Question: Please indicate a possible affordance area of the bench that can be used for sitting on
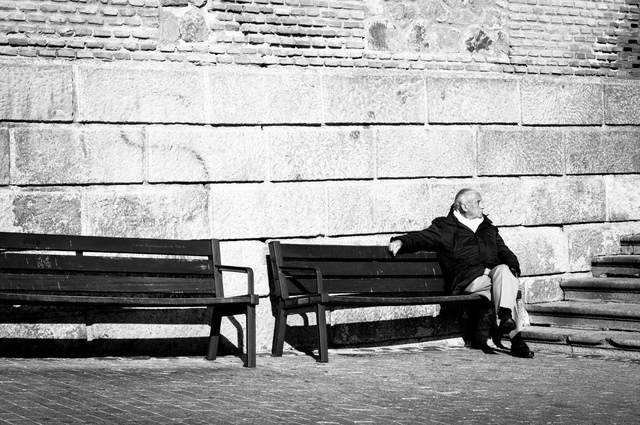
Answer: [280.5, 281, 521.5, 299]